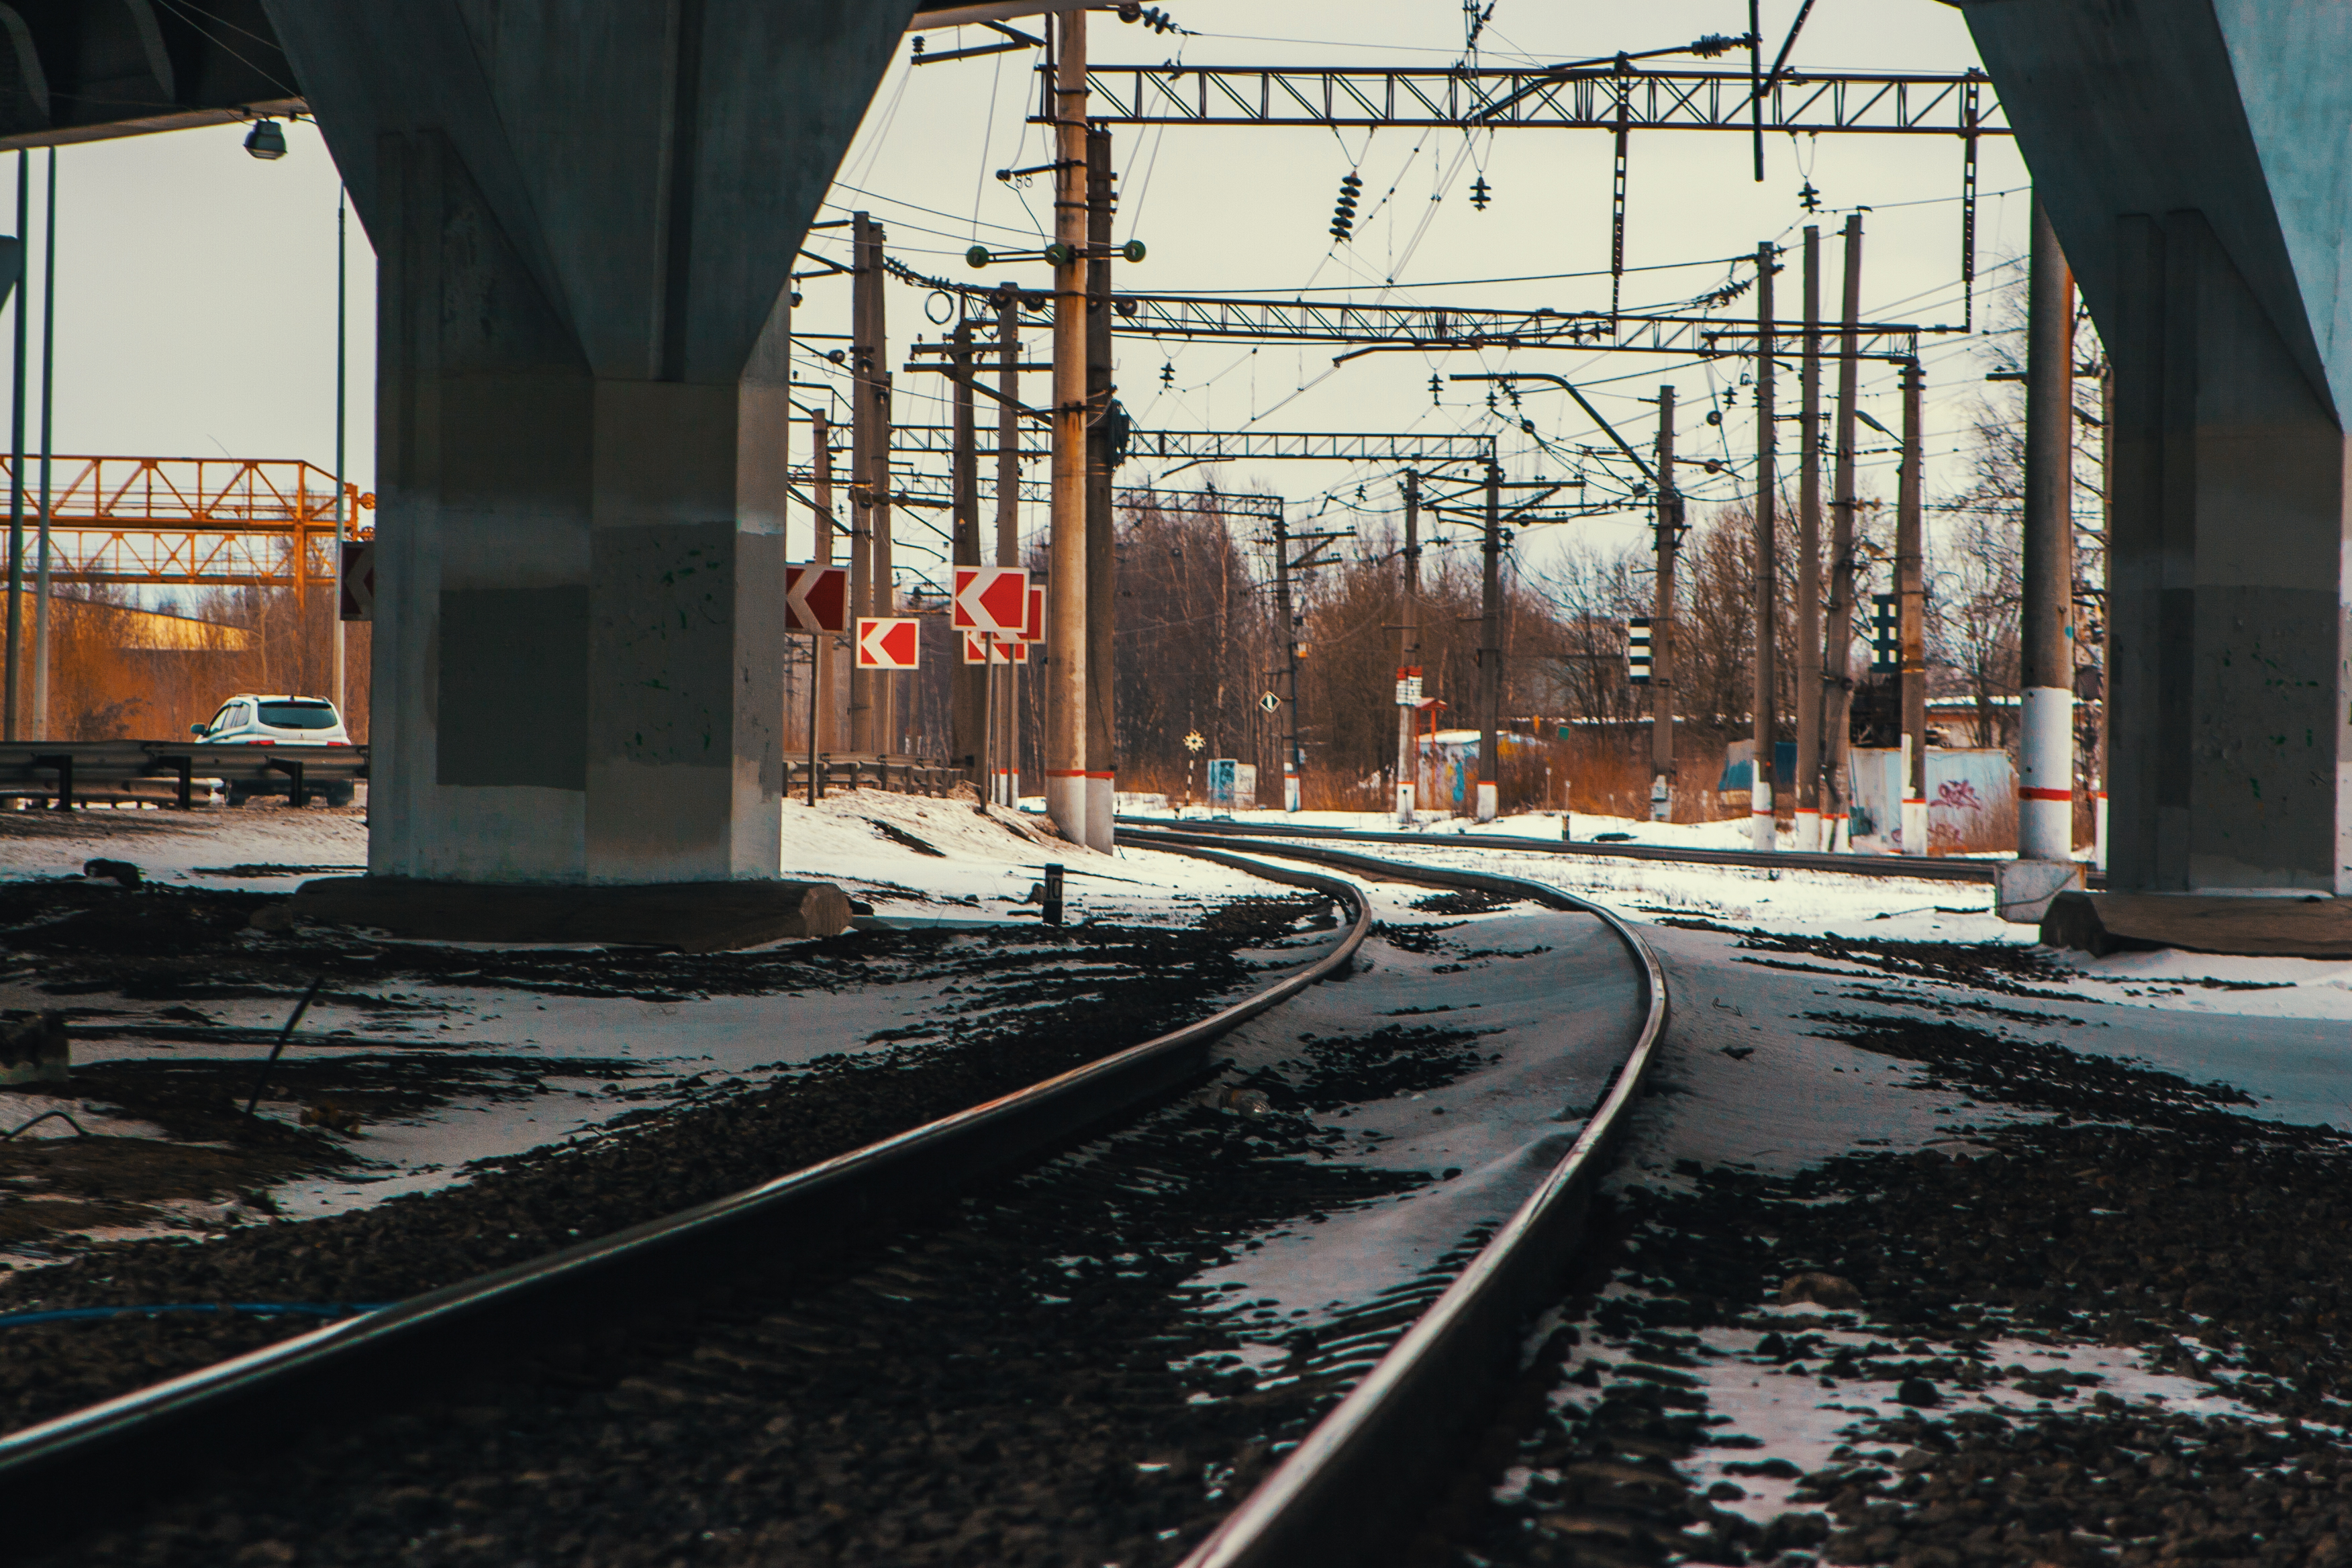
images, track, infrastructure, railway, electricity, rolling stock, mode of transport, thoroughfare, overhead power line, road surface, rolling, asphalt, vehicle, sky, railroad car, road, girder bridge, parallel, tree, city, Tints and shades, electrical supply, public transport, public utility, metal, train station, steel, wood, winter, street, nonbuilding structure, symmetry, lane, truss bridge, overpass, wire, rubble, metro, concrete, beam, beam bridge, junction, transport, locomotive, bridge, highway, freezing, cement, concrete bridge, shadow, night, freight car